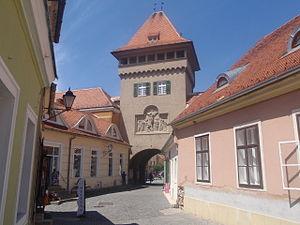
Kőszeg est une ville hongroise située dans le comitat de Vas à l'extrême ouest du pays à proximité de la frontière autrichienne.